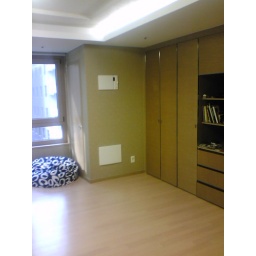
sofa by the window